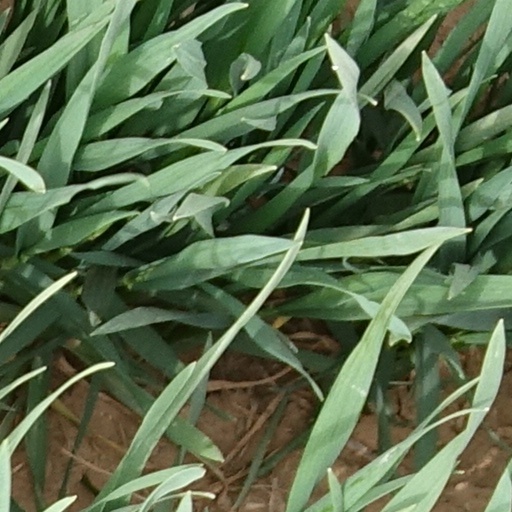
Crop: wheat